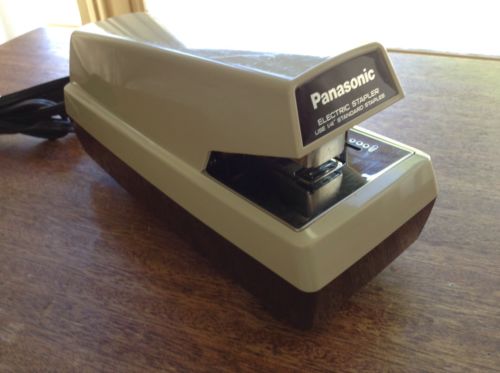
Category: stapler